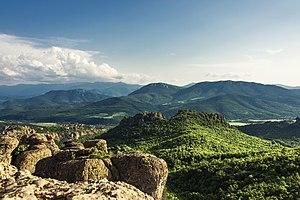
La Bulgarie, en forme longue la république de Bulgarie, est un pays d’Europe du Sud-Est situé dans les Balkans. Elle est bordée par la mer Noire à l'est, au sud par la Grèce et la Turquie, au nord par le Danube et la Roumanie, à l’ouest par la Serbie et la Macédoine du Nord. Sa capitale est Sofia.